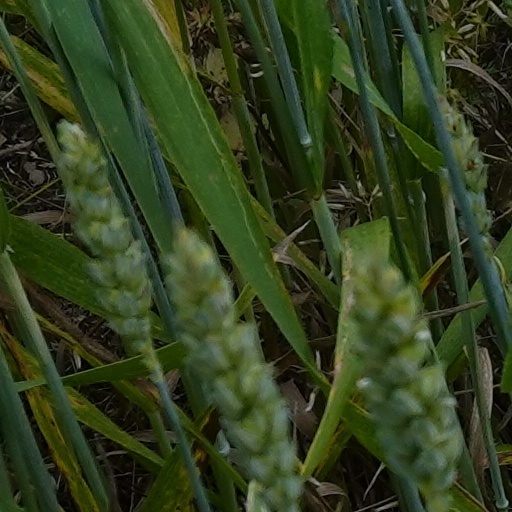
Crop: wheat